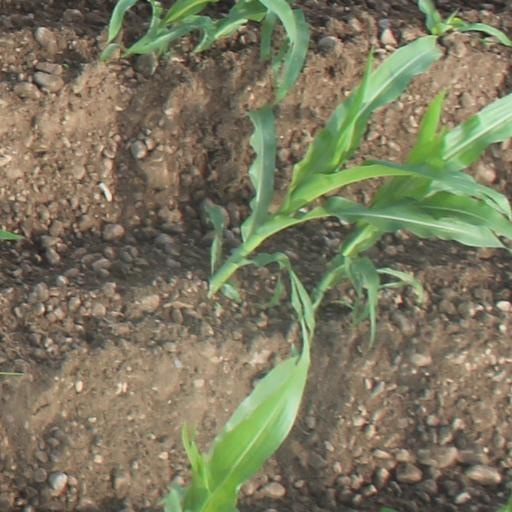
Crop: maize; corn